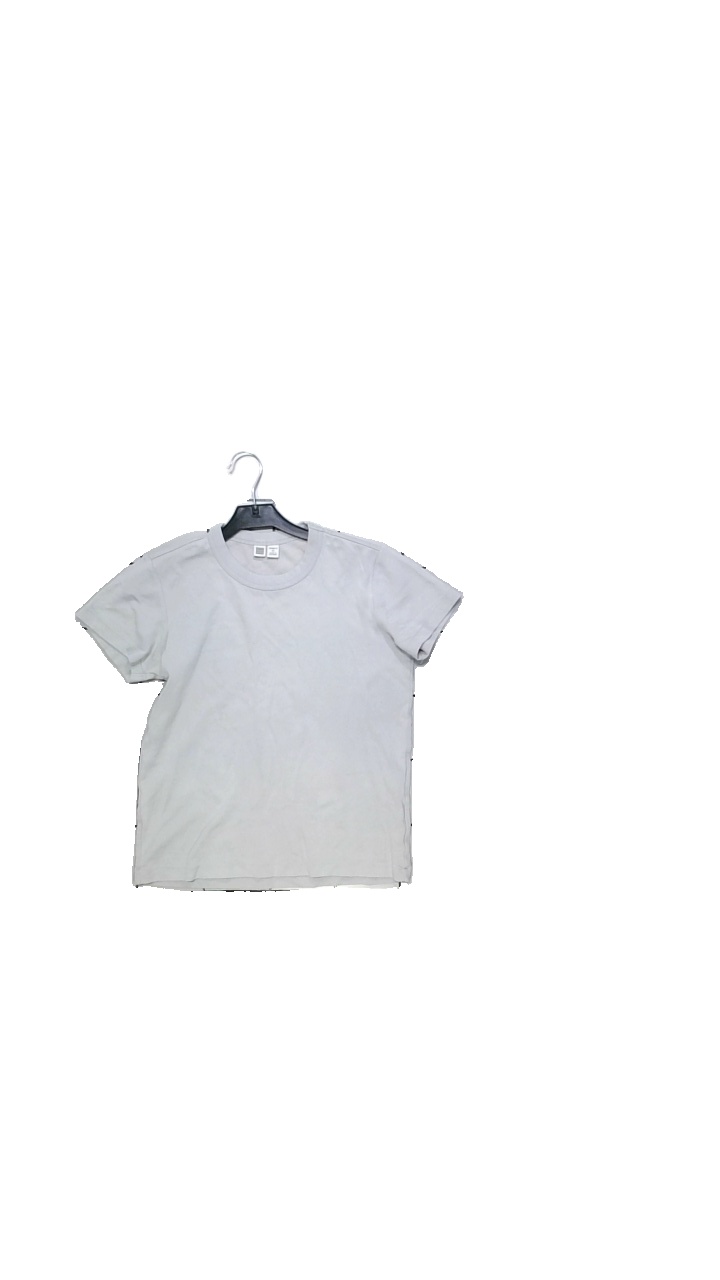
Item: T-shirt (Ladies)
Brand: Uniqlo
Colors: Grey
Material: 100% cotton
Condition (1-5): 4
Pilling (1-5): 5
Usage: Reuse
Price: <50